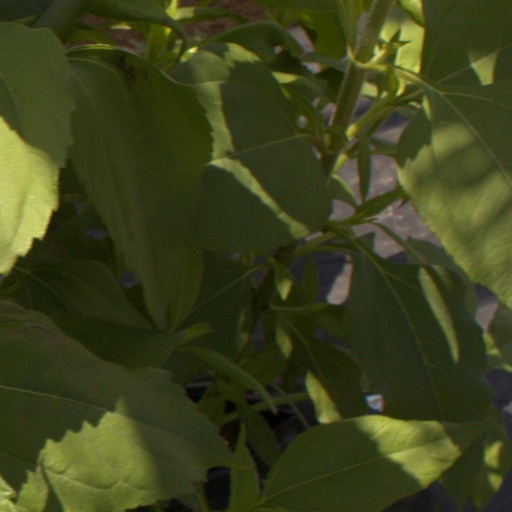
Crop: Jerusalem artichoke